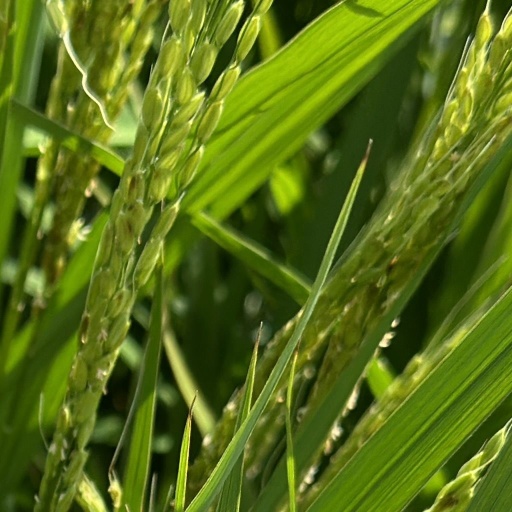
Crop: rice